History of Worthing

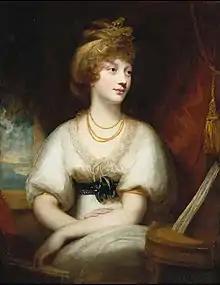
Portrait of Princess Amelia in 1797. Her visit to Worthing in 1798 was the first of several royal visits which did much to make the town fashionable

It is likely that several of Worthing's roads were laid out during this period in a grid form marking out a field system known as 'centuriation'. Worthing's High Street lies at the south of a long straight trackway that stretches from high on the South Downs to the sea and northwards into the Weald. The track would have been used as a droveway (for transhumance) and can still be walked today along much of its length. Coming off the Downs it is now known as Charmandean Lane, which turns into a footpath known as the Quashetts, which becomes High Street and finally the Steyne before reaching the sea. The track would have touched the western shoreline of the 'broad water' that is the sea inlet from which Broadwater gets its name. The inlet would have existed for centuries but disappeared in the 18th century. It is likely that Worthing's grid system would have been based on this ancient track. The grid system would have been used to demarcate plots of land for fields and development.